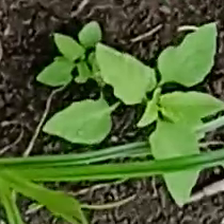
Weed species: Lamber_Quarter_plant(Chenopodium )